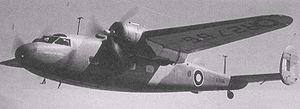
Le Bristol Perseus était un moteur d'avion en étoile neuf cylindres sur un rang à refroidissement par air produit par la Bristol Engine Company à partir de 1932. Ce fut le premier moteur d'avion à chemises louvoyantes de production.